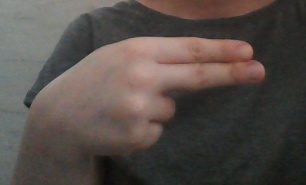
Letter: ain